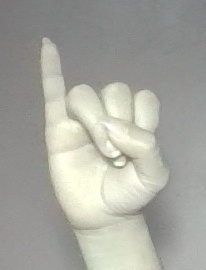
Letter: meem